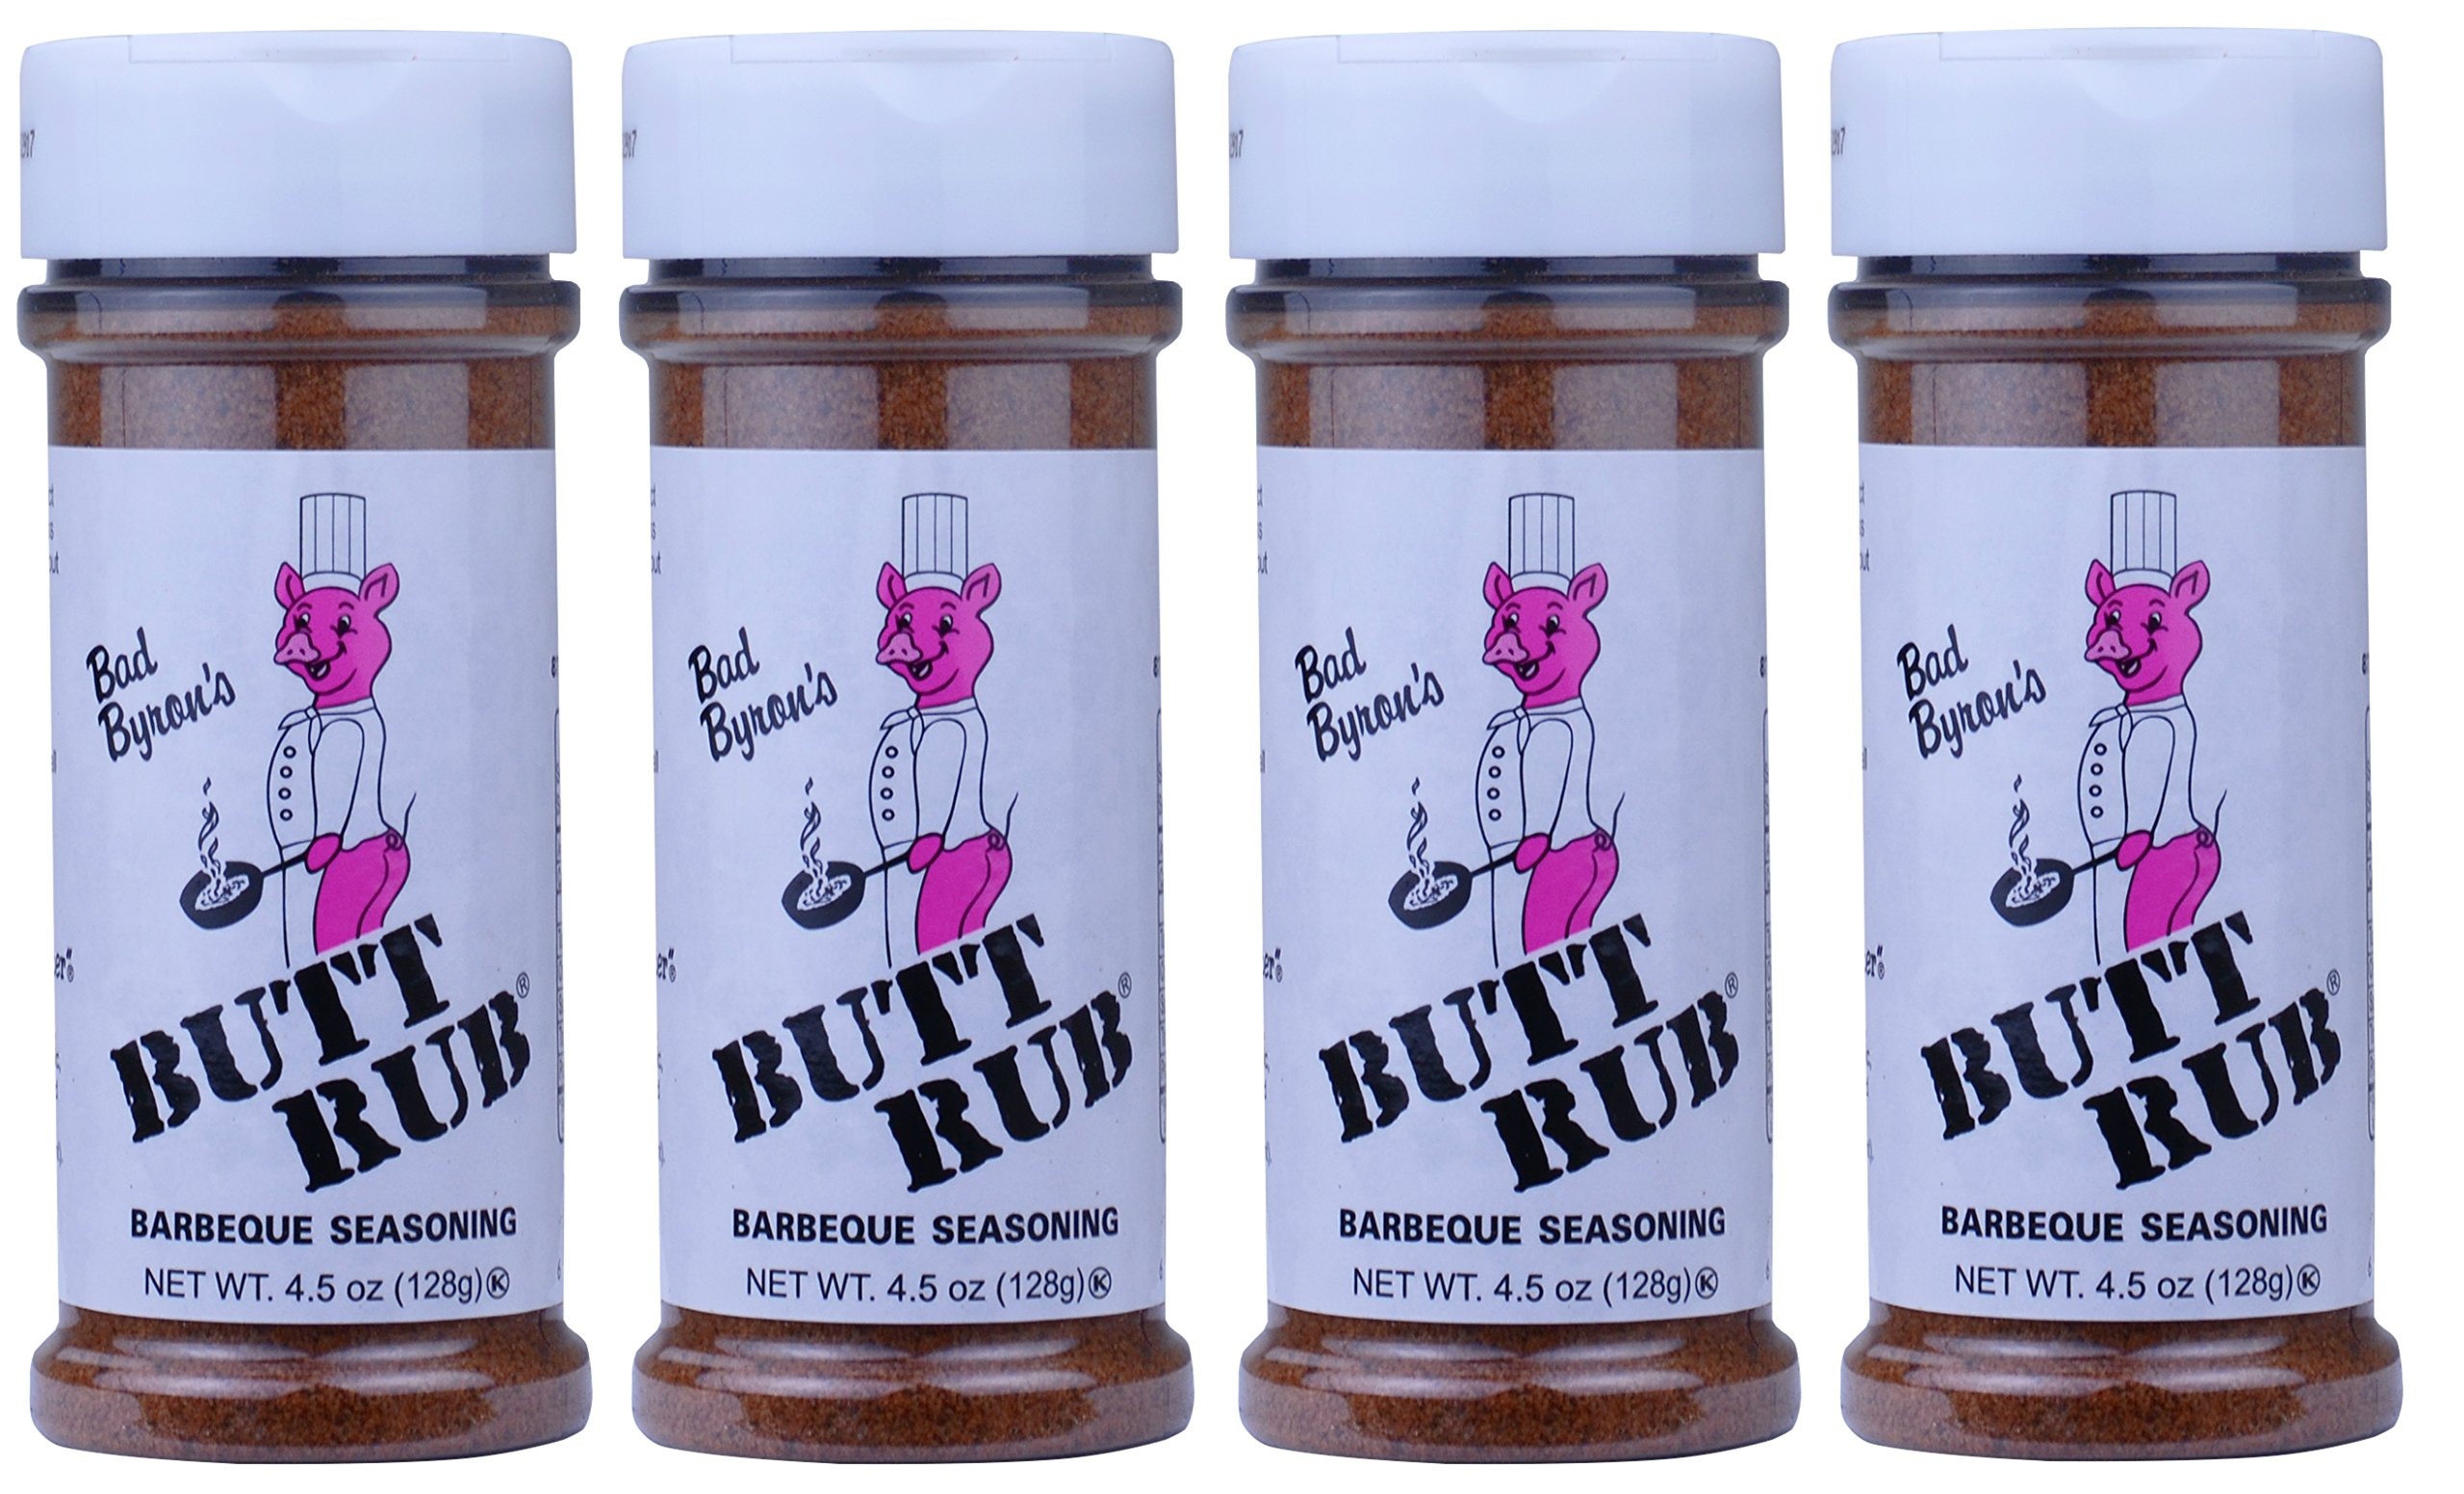
Item Name: Bad Byrons Butt Rub Barbeque Seasoning, 4.5 oz (4 pack) by Bad Byron
Bullet Point 1: Each container is 4.5 oz
Bullet Point 2: All-purpose seasoning
Bullet Point 3: Blend of onion, garlic, salt, pepper, and paprika
Bullet Point 4: All natural and gluten-free
Bullet Point 5: Used by championship barbequers and chefs everywhere
Value: 18.0
Unit: Ounce

Price: 19.99